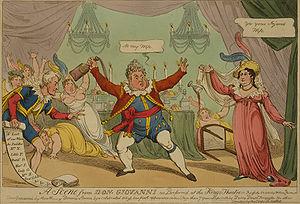
Mémoires de Barry Lyndon est à la fois une autobiographie fictive et un roman picaresque, historique, satirique et d'aventures de l'écrivain britannique William Makepeace Thackeray. Cette œuvre s'inspire en grande partie de la vie d'un personnage réel, l'aventurier irlandais Andrew Robinson Stoney. Elle est publiée en onze épisodes successifs par le Fraser's Magazine de janvier à décembre 1844, puis rééditée à New York en 1852 par D. Appleton & Co. et à Londres par Bradbury & Evans en 1856, cette fois sous le titre The Memoirs of Barry Lyndon, Esq., By Himself, qu'a choisi l'éditeur et que Thackeray n'apprécie pas particulièrement.